Christoph Merten

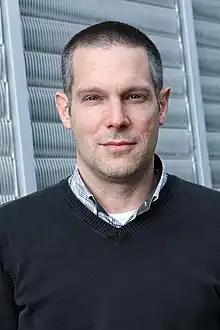
Christoph Merten in 2021

Christoph Merten (born 1976) is a German bio-engineer and entrepreneur; currently professor at EPFL (École Polytechnique Fédérale de Lausanne). He is an adjunct scientist at the Ludwig Institute for Cancer Research in Lausanne. His research focuses on developing biomedical microfluidics technologies for drug discovery, diagnostics, and personalized therapy in cancer research.